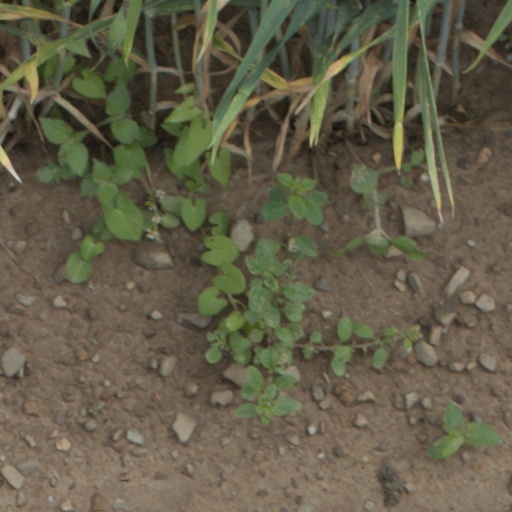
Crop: wheat